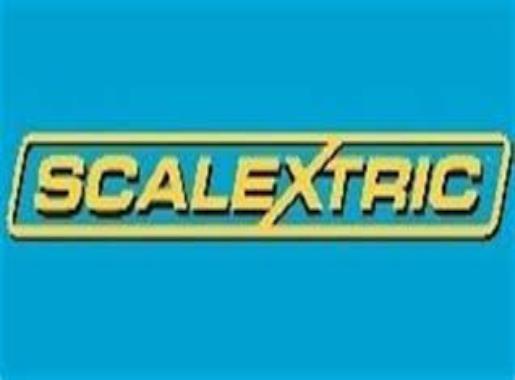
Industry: Transportation